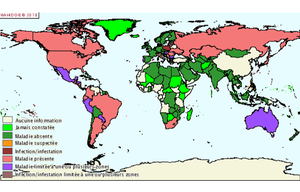
Le terme de leucose bovine regroupe un ensemble d'affections qui touchent aux lignées cellulaire immunitaires des bovins.